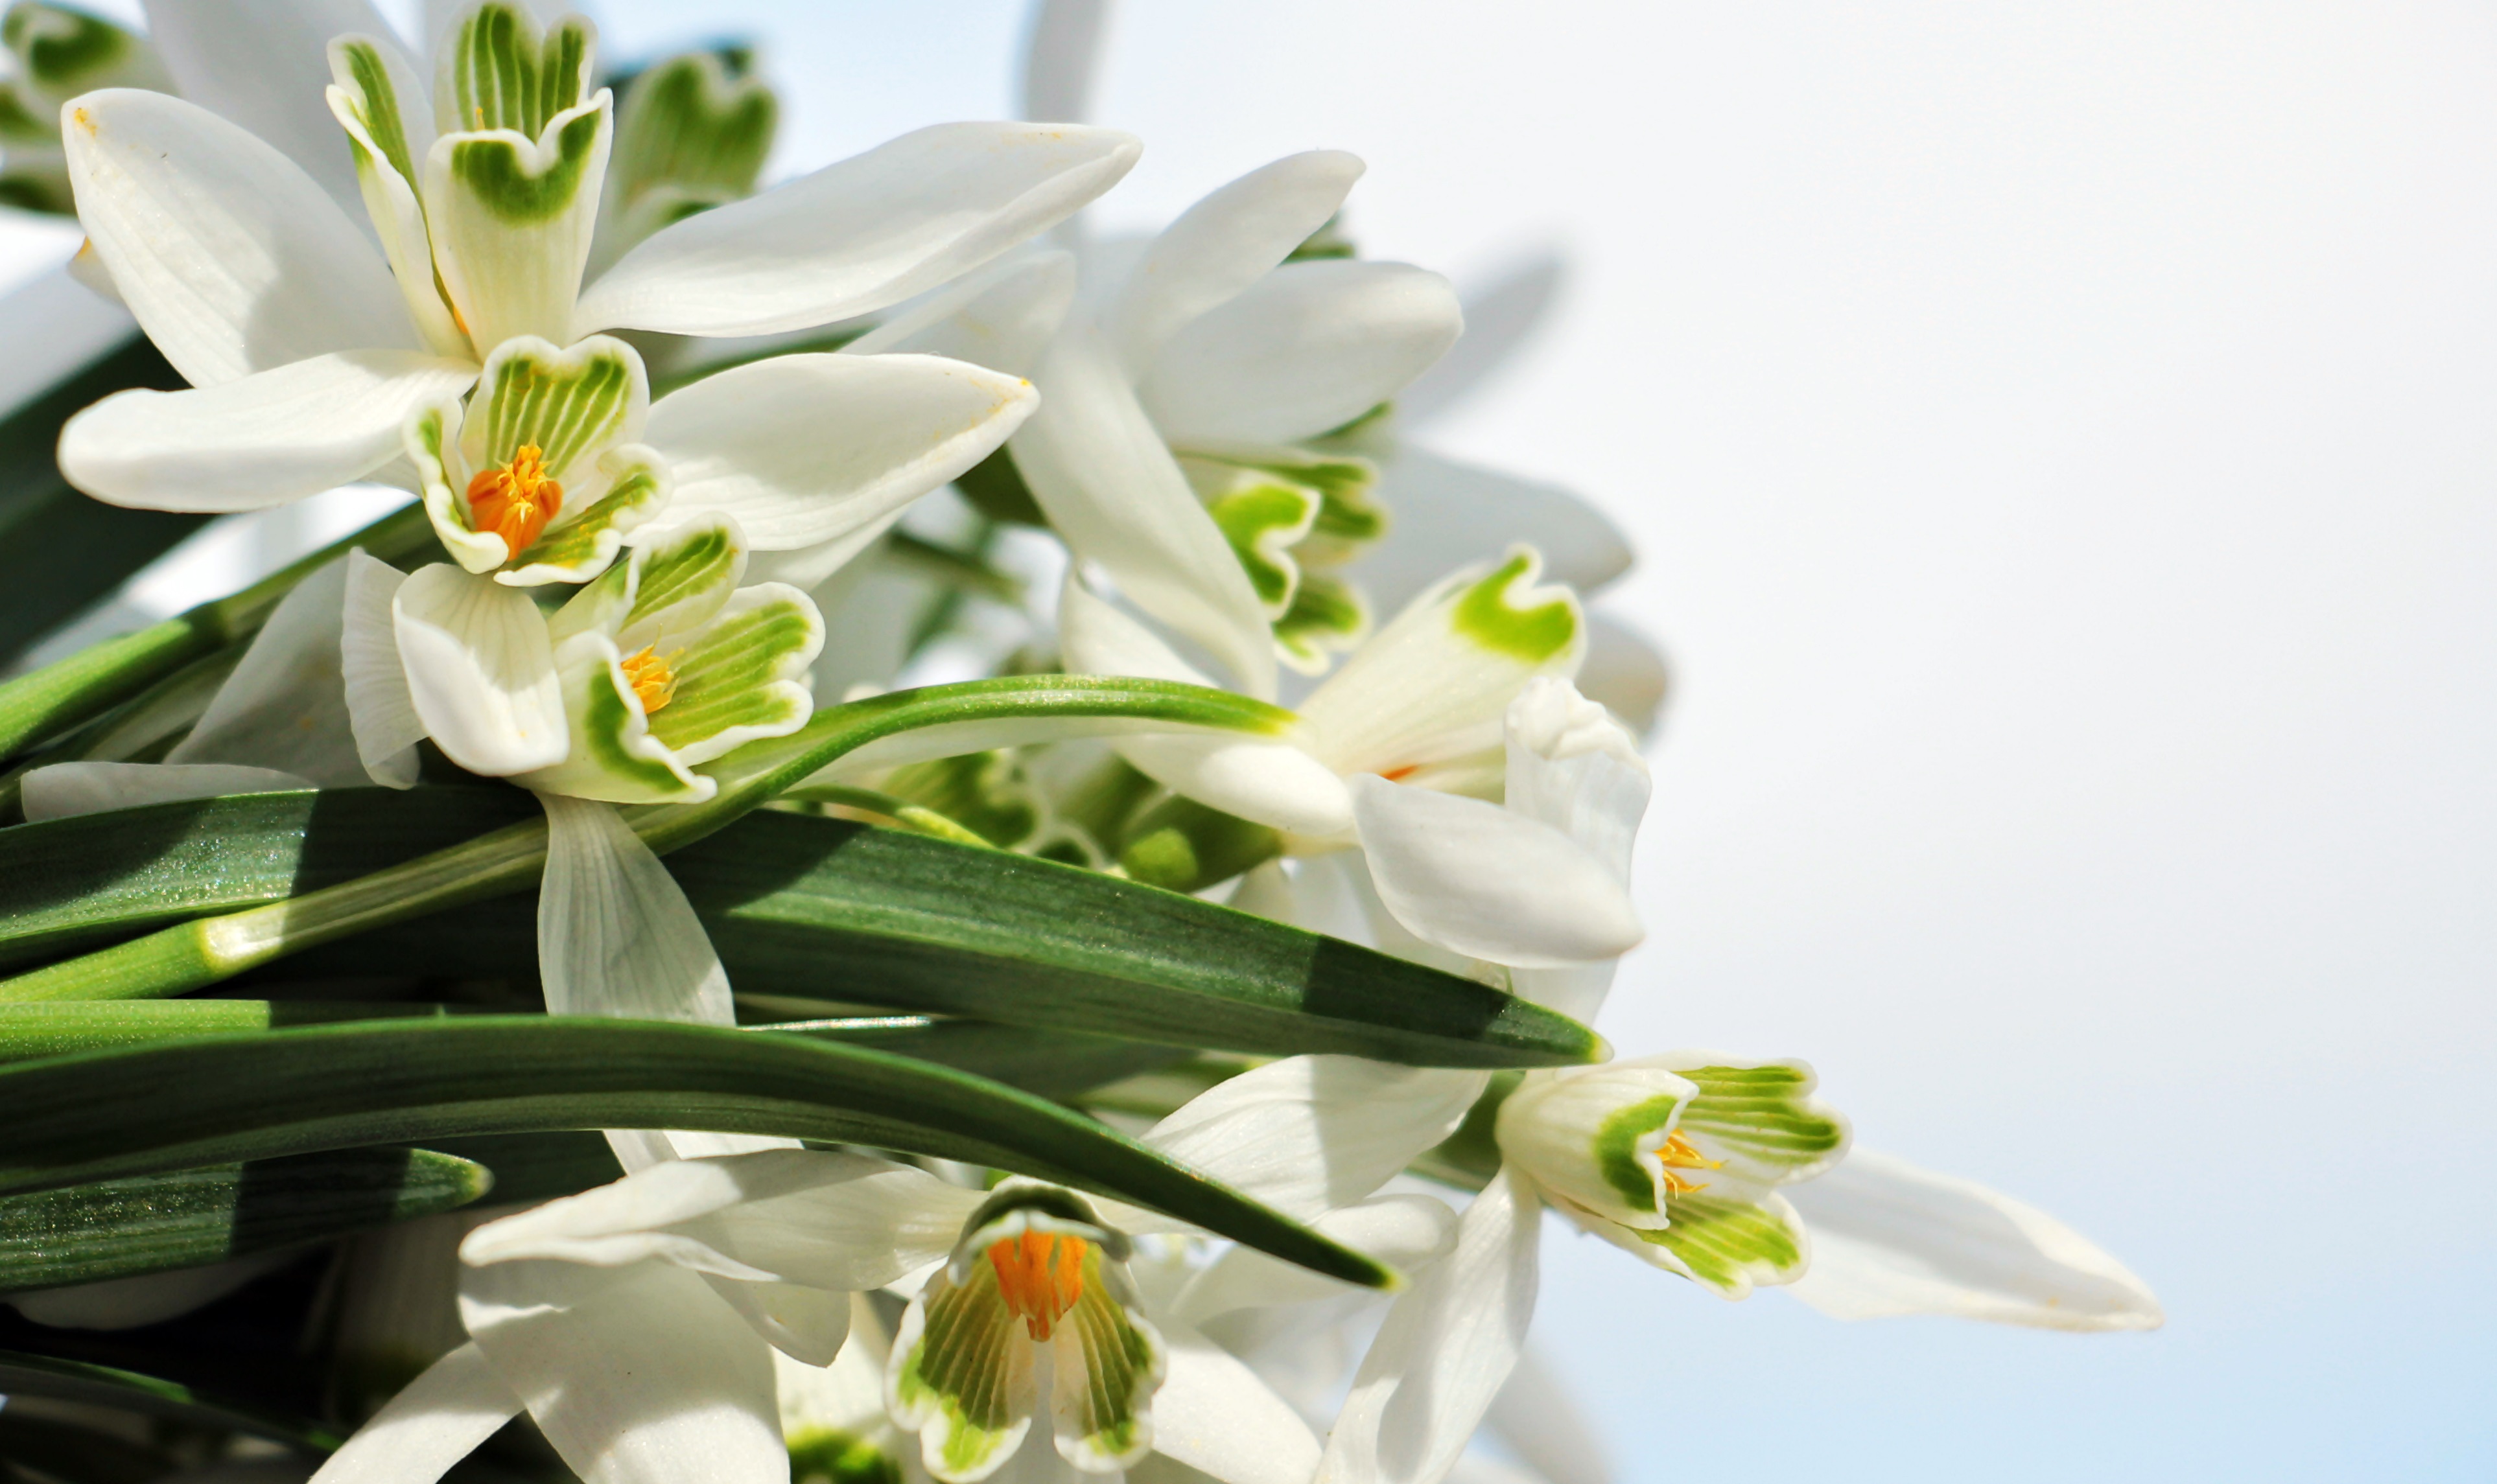
nature, blossom, plant, sky, white, flower, bloom, spring, botany, blue, flora, map, orchid, blue sky, flowers, background image, floral greeting, background, postcard, lily, snowdrop, greeting, greeting card, floristry, early bloomer, spring flower, galanthus, spring awakening, fr hlingsanfang, flowering plant, signs of spring, flower bouquet, floral design, snowdrop spring, dendrobium, land plant, moth orchid, flower arranging